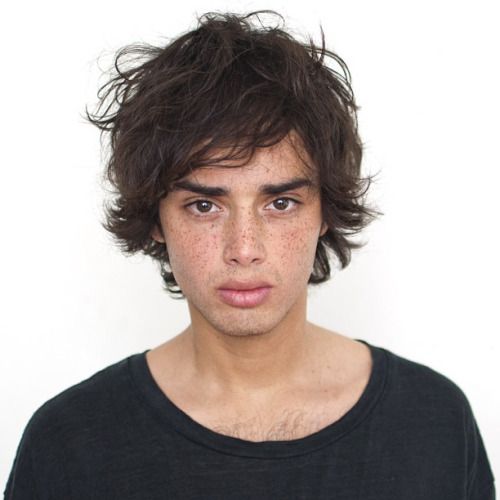
Gender: men